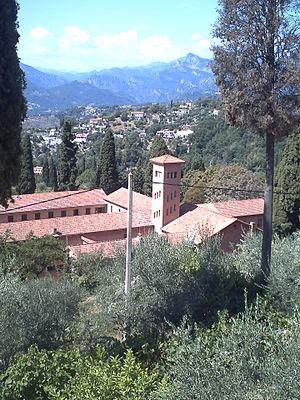
Voici le clocher. La cloche sonne pour indiquer à quel moment a lieu l'arrêt du travail des sœurs, les Offices Divins, la Messe, etc.
L'abbaye Notre-Dame-de-la-Paix, également appelée « abbaye de Castagniers » est une abbaye cistercienne située dans l'arrière-pays de Nice, à 12 km de la côte.